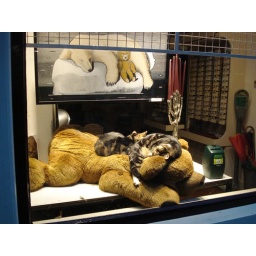
Cats sleeping on a bear in a store display